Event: Nepal Earthquake
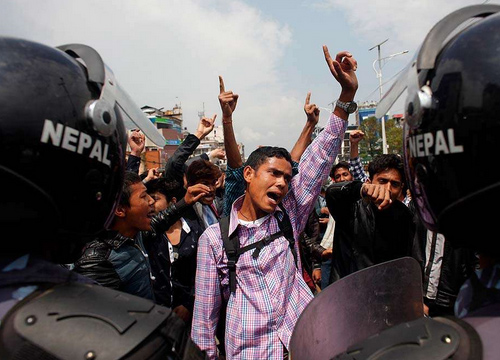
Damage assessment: no_damage